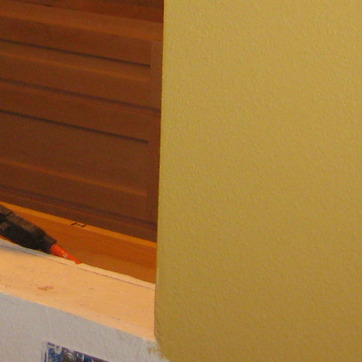
Material: painted